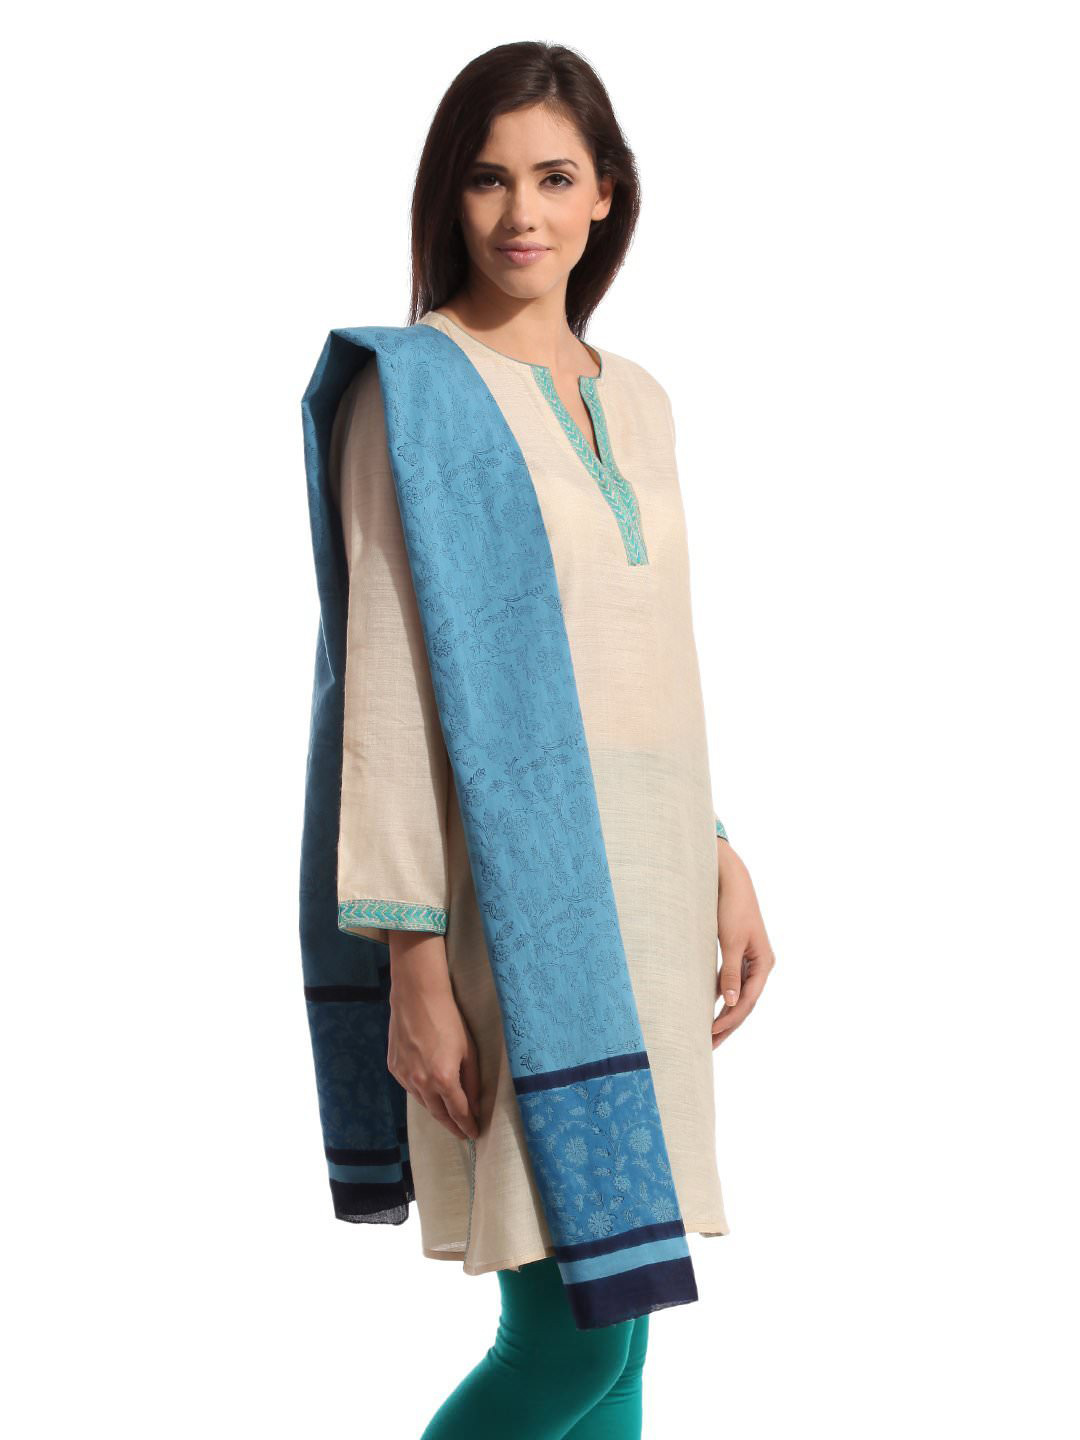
Fabindia Women Printed Blue Stole
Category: Accessories / Stoles / Stoles
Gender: Women
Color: Blue
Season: Summer 2012
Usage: Ethnic